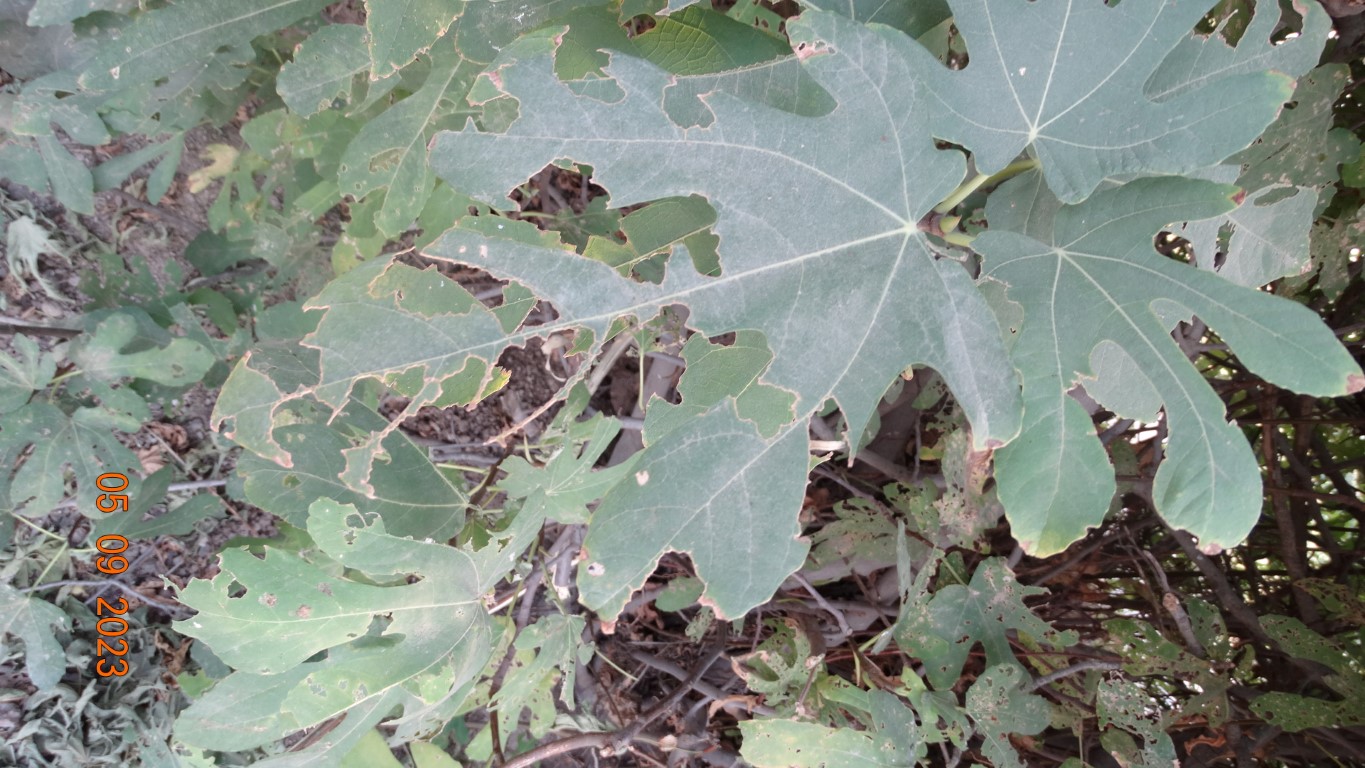
Label: infected